Goryeojang

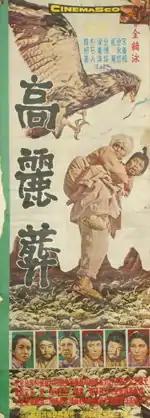
Theatrical release poster

Goryeojang is a 1963 South Korean drama film edited, written, produced and directed by Kim Ki-young.